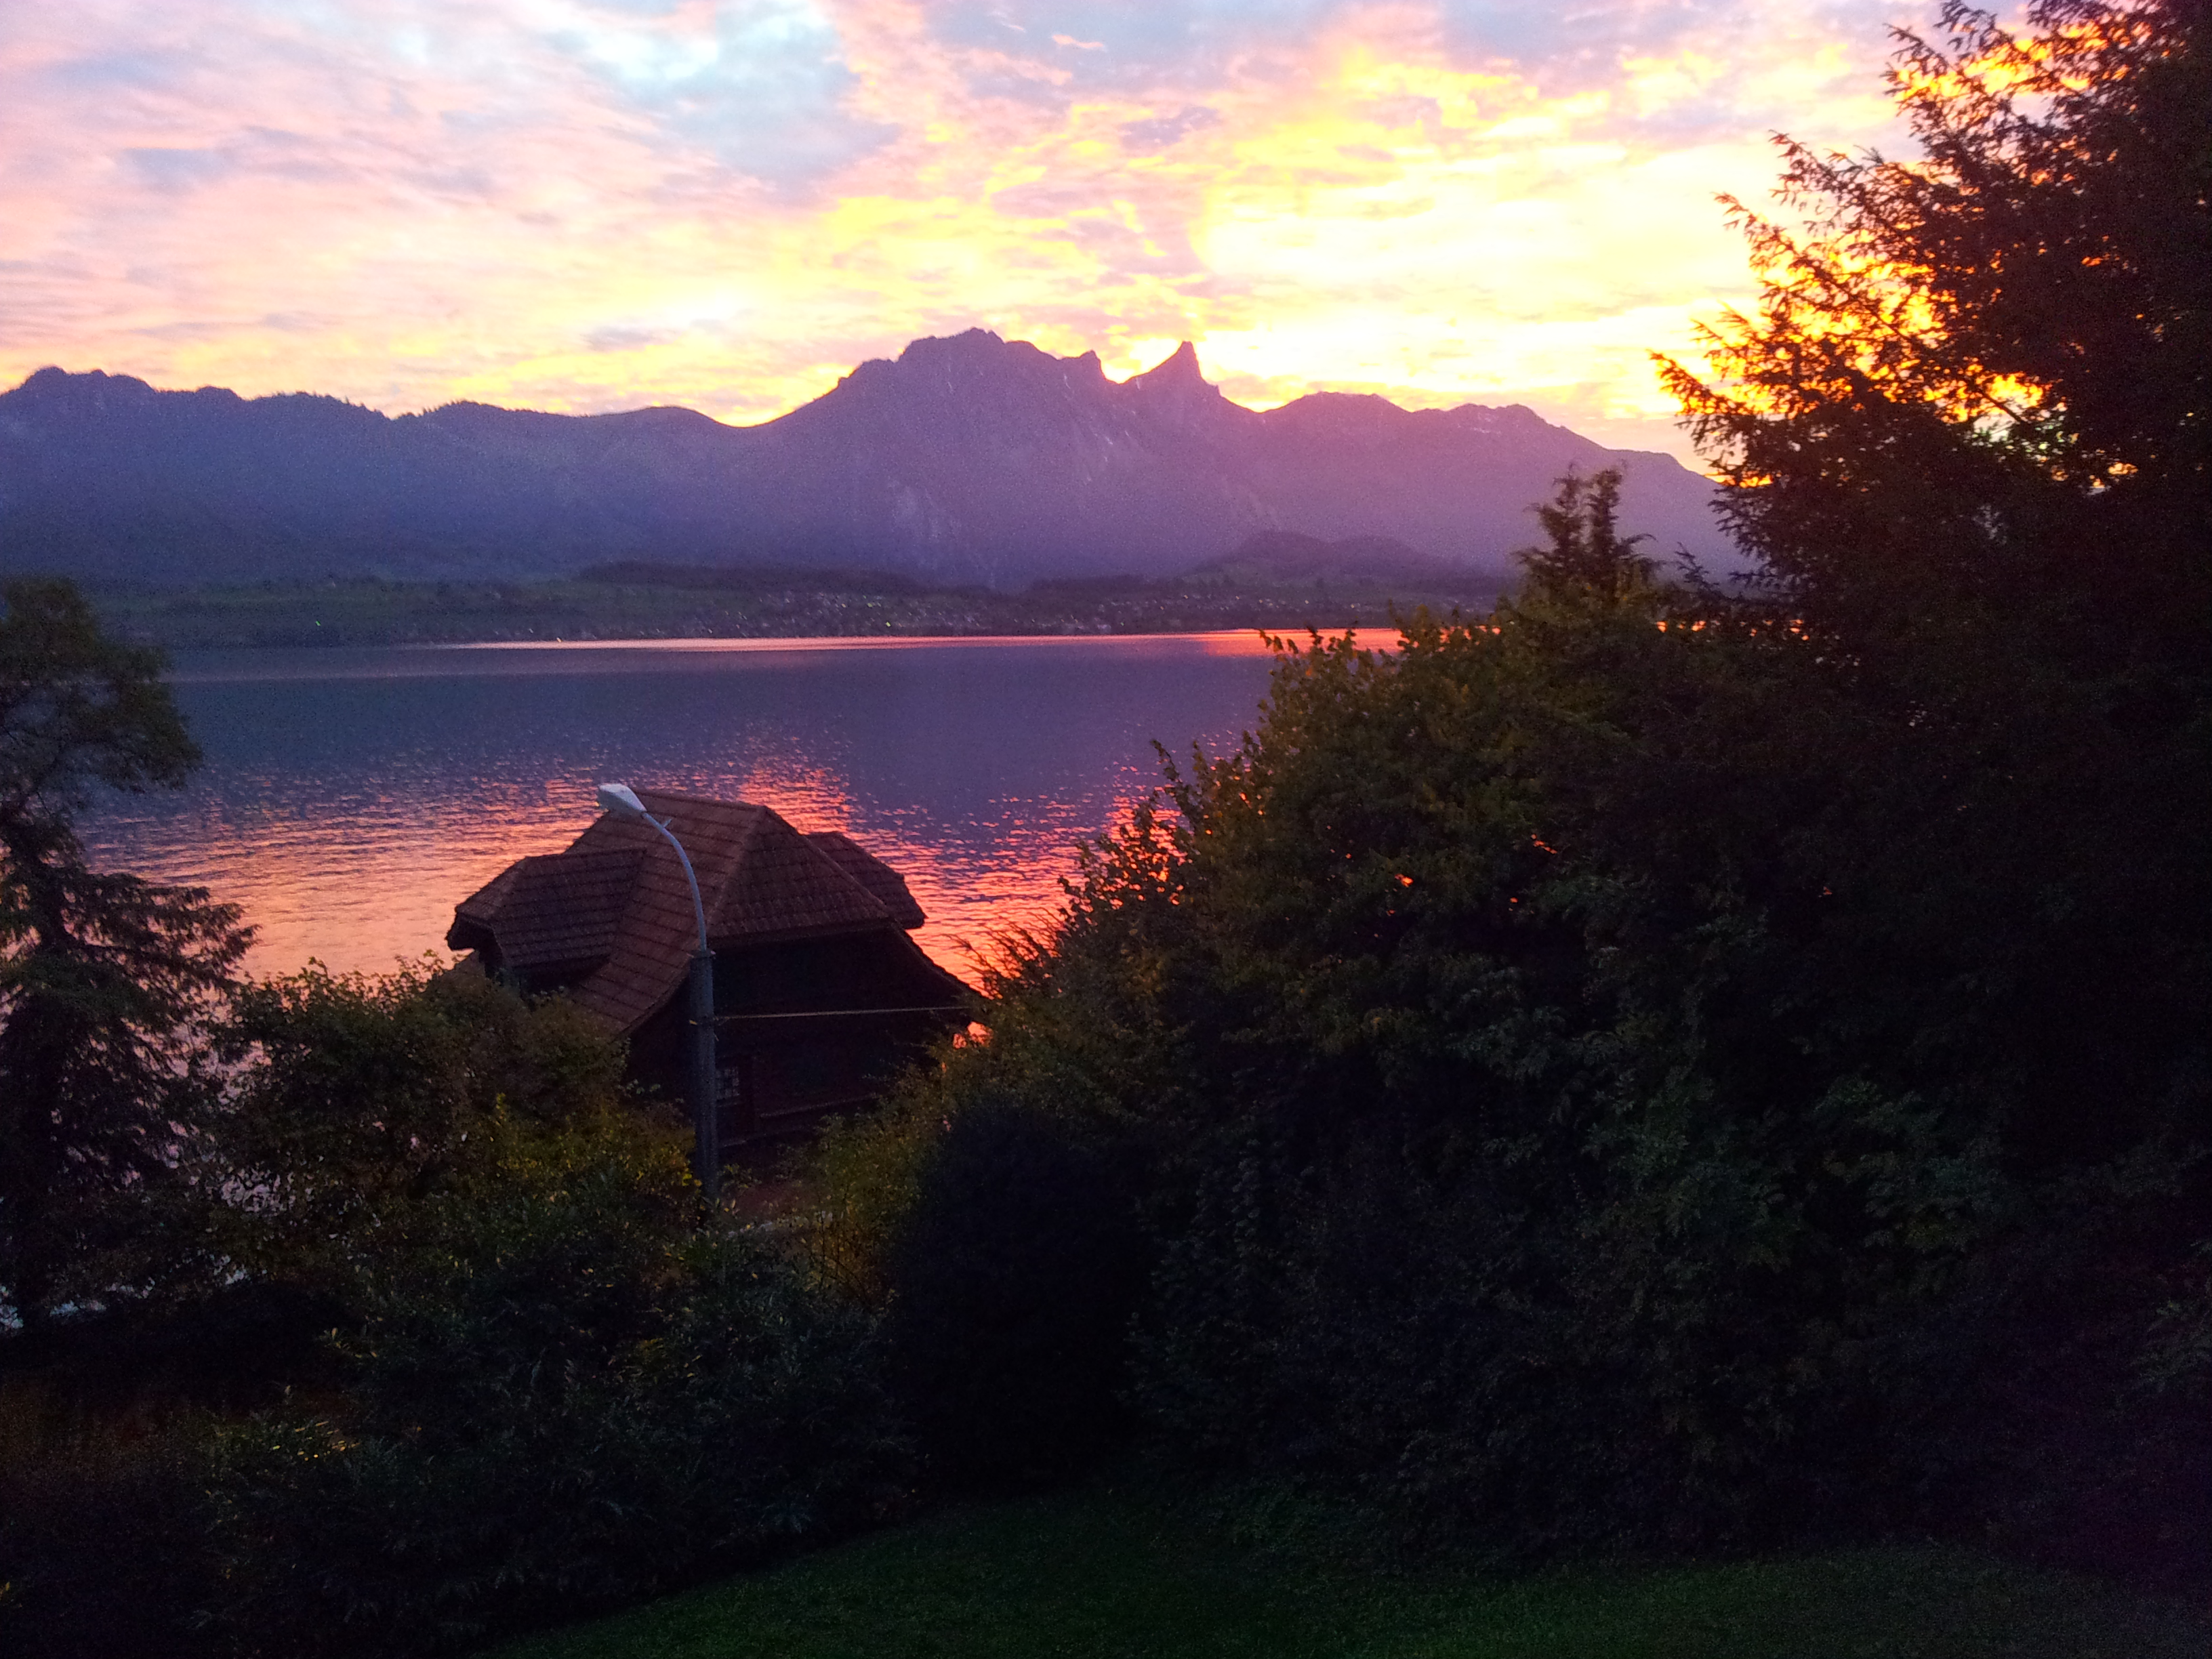
sunset, lake, mountains, landscape, mood, holidays, switzerland, bern, enjoy, Unmistakable, trees, summer, sky, nature, natural landscape, evening, morning, highland, wilderness, cloud, sunrise, reflection, afterglow, water, loch, lake district, reservoir, tree, mountain, dusk, horizon, river, calm, sunlight, national park, hill station, mountain range, fell, hill, bank, dawn, red sky at morning, sound